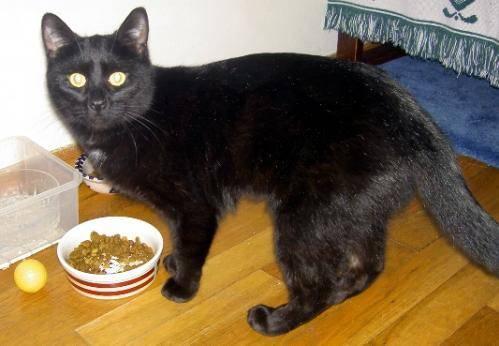
cat